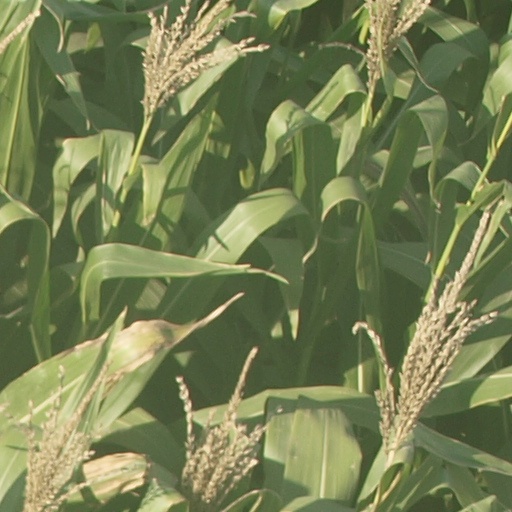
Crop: maize; corn